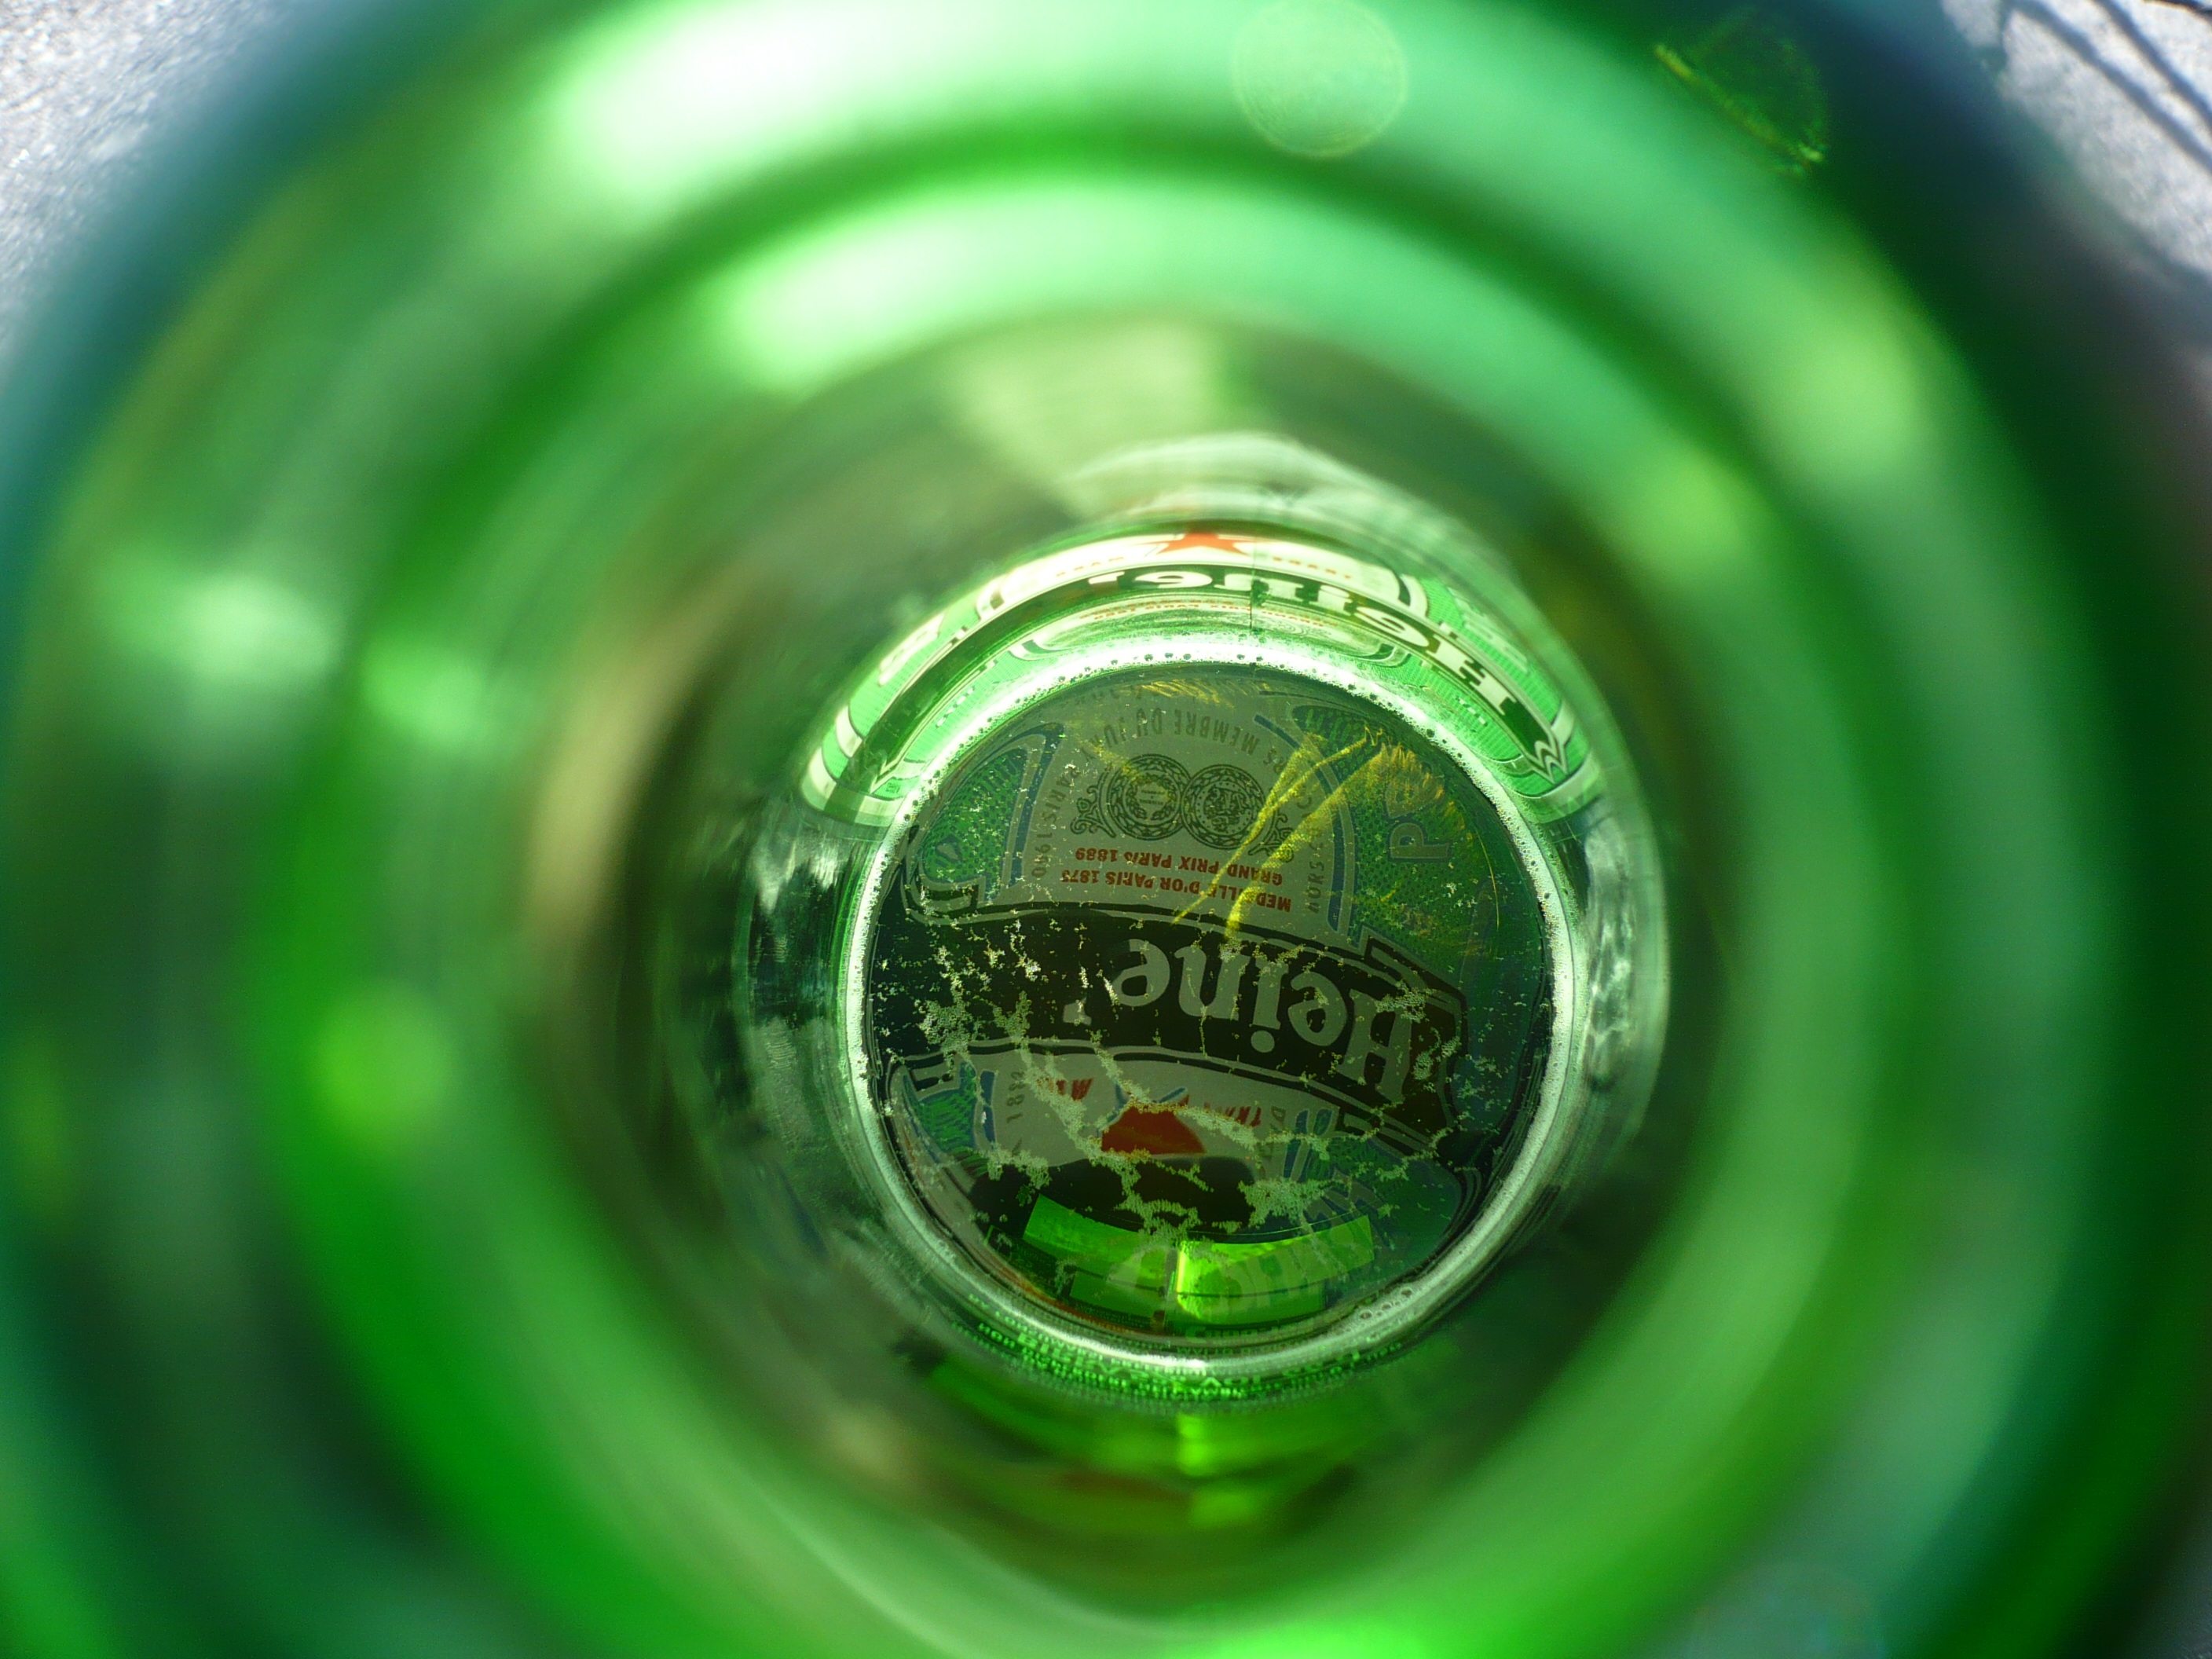
water, light, photography, wheel, leaf, glass, green, color, drink, bottle, beer, circle, label, close up, party, drunk, macro photography